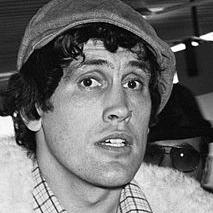
Age: 30